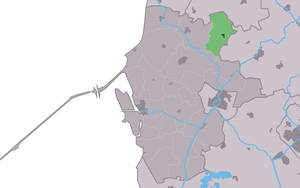
Lollum est un village de la commune néerlandaise de Súdwest Fryslân, dans la province de Frise. Son nom en frison est Lollum.